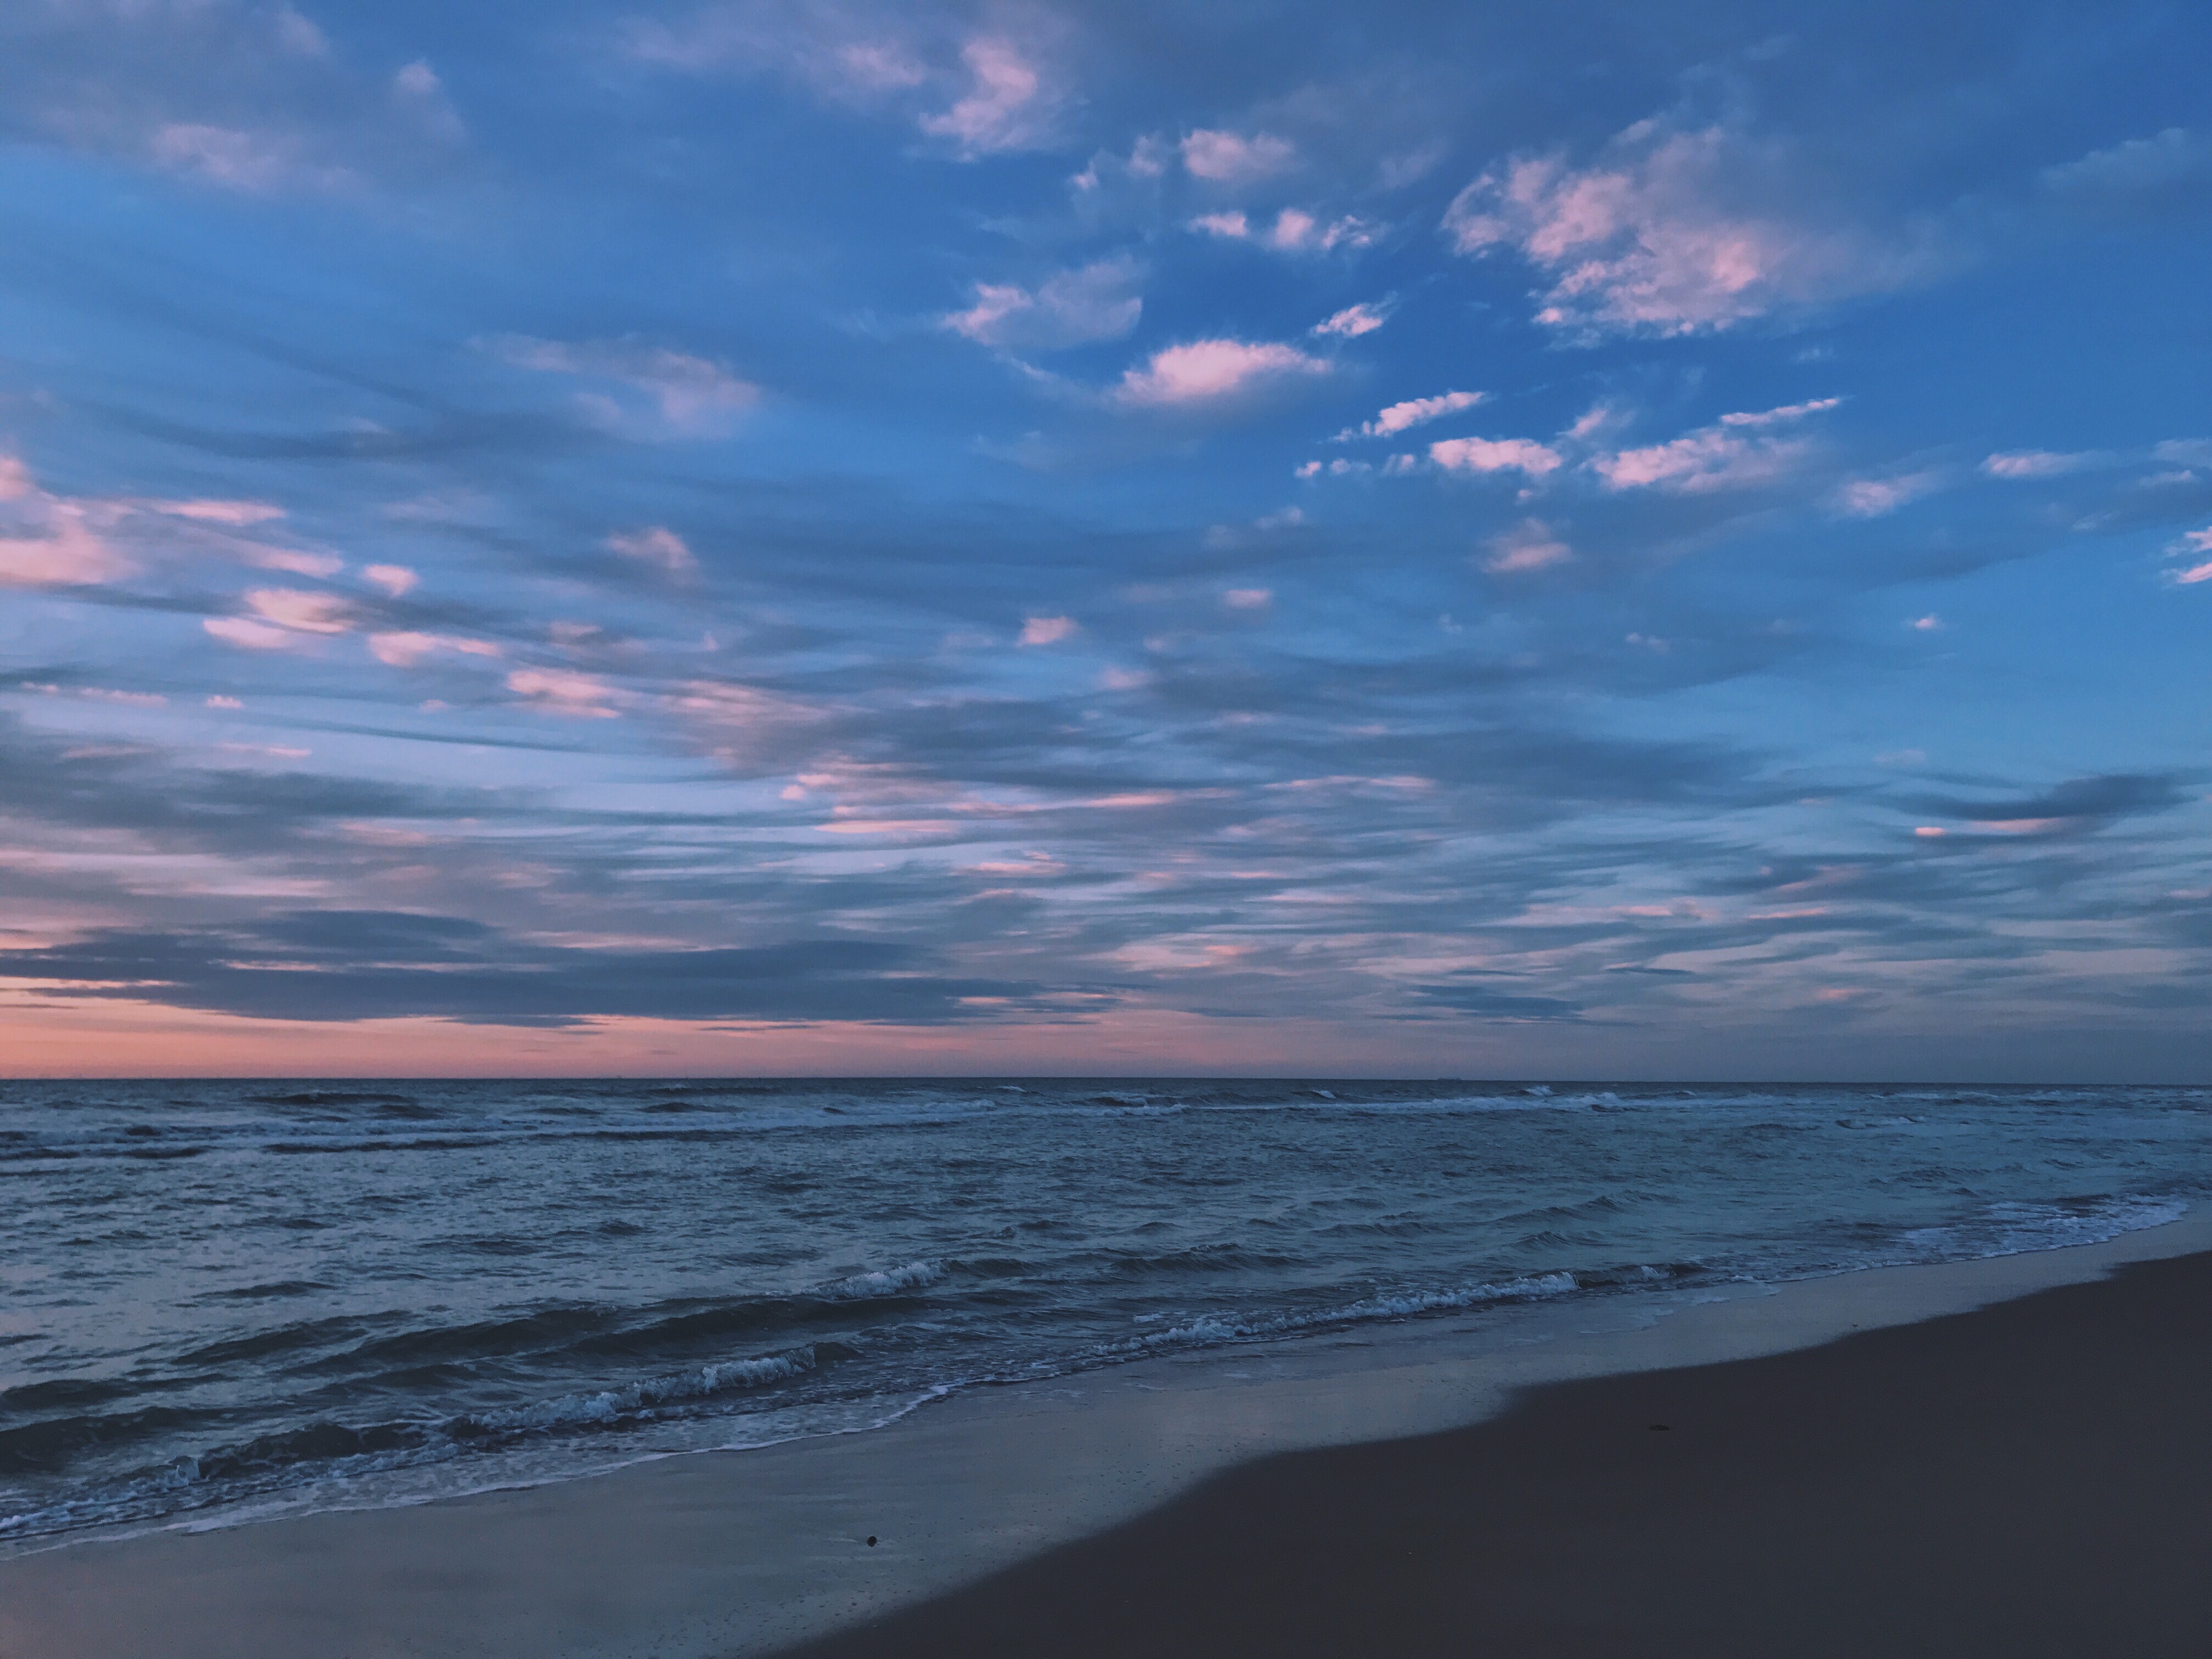
sky, body of water, horizon, sea, ocean, blue, cloud, water, wave, beach, wind wave, morning, shore, coast, evening, sunset, sunrise, calm, sound, afterglow, dusk, vacation, dawn, coastal and oceanic landforms, tide, landscape, sunlight, meteorological phenomenon, reflection, sand, cumulus, bay